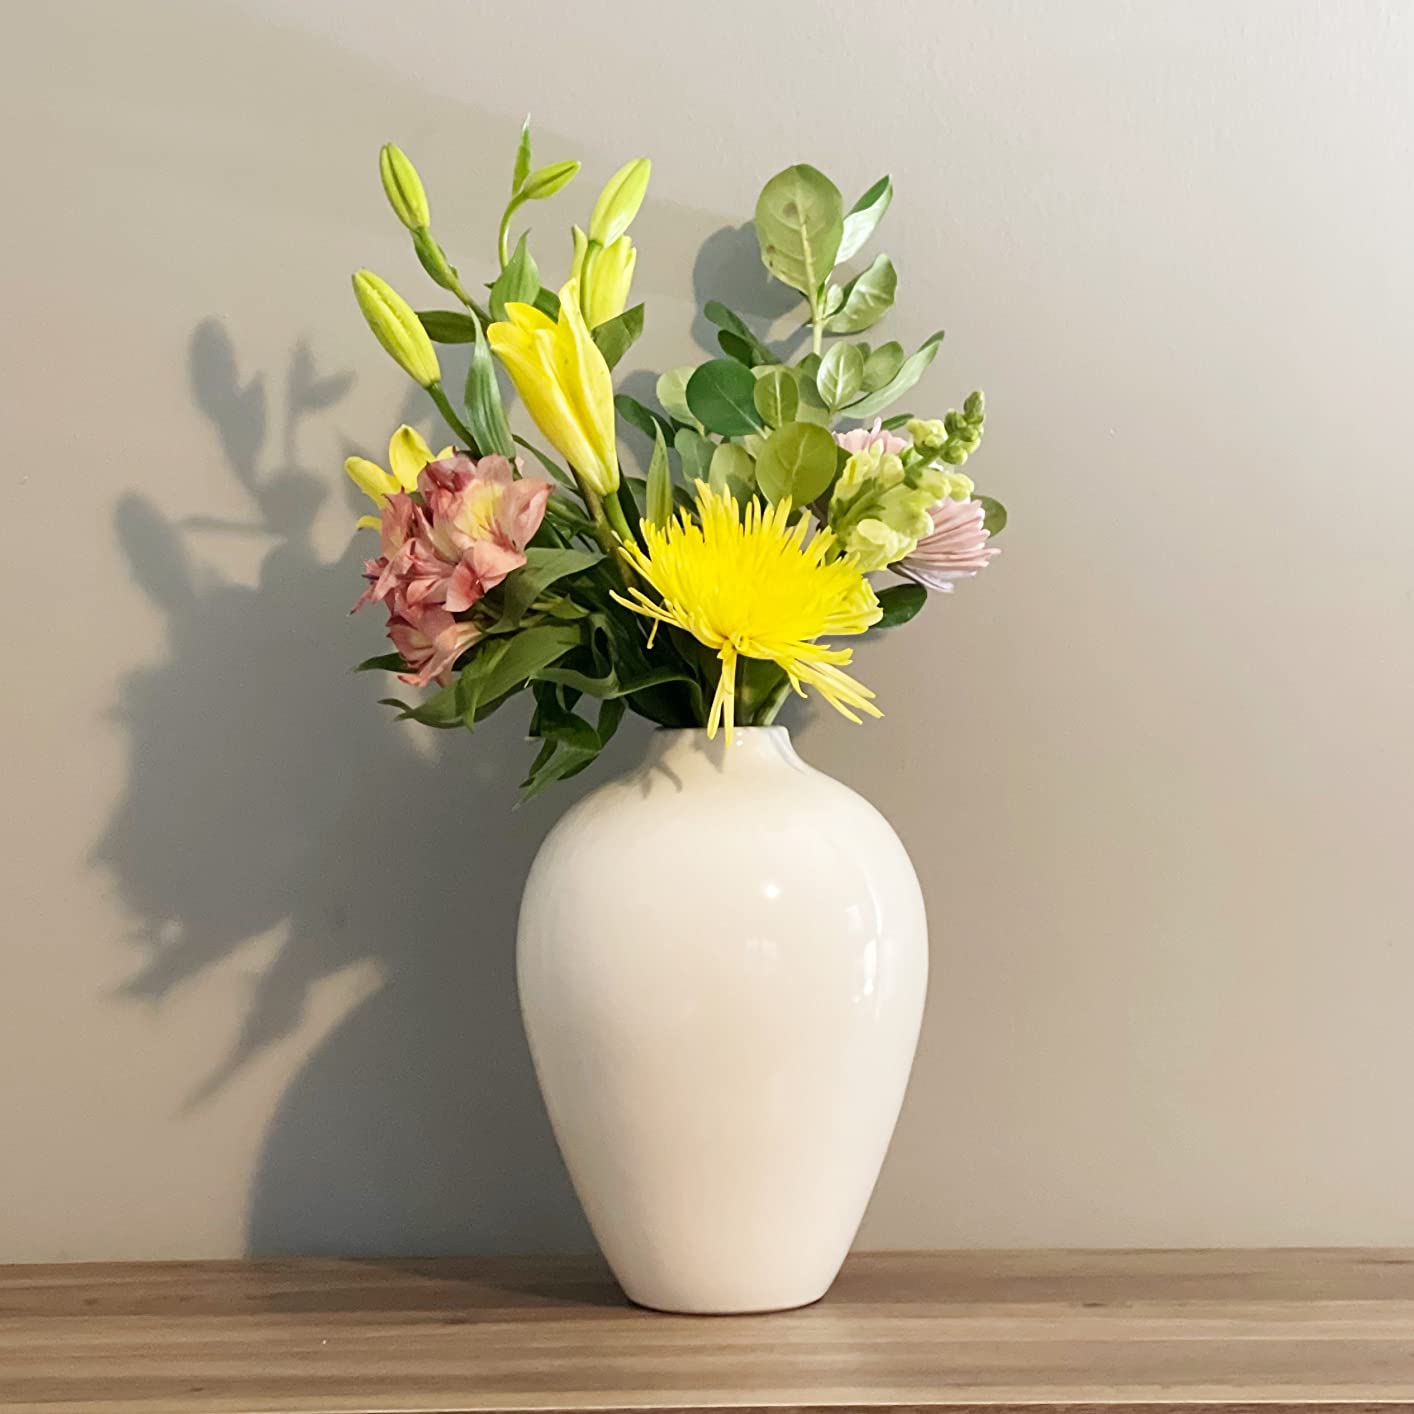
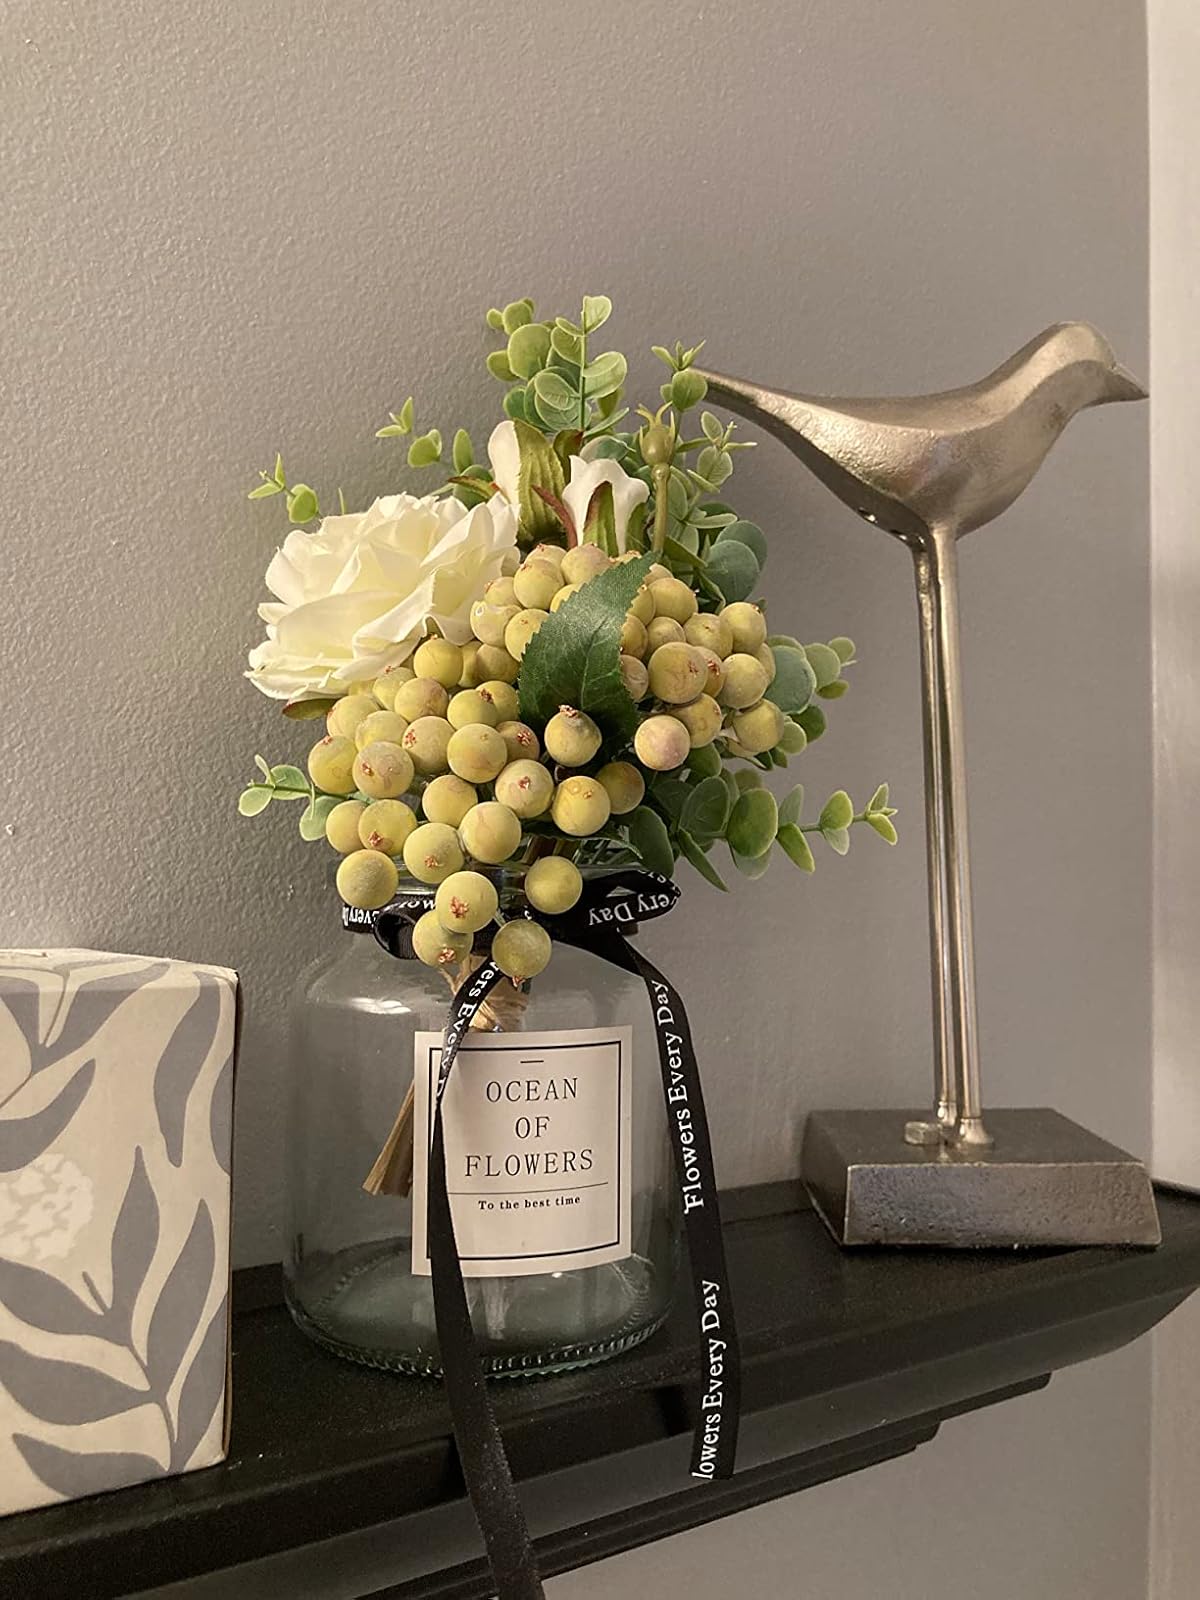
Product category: vase
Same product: no